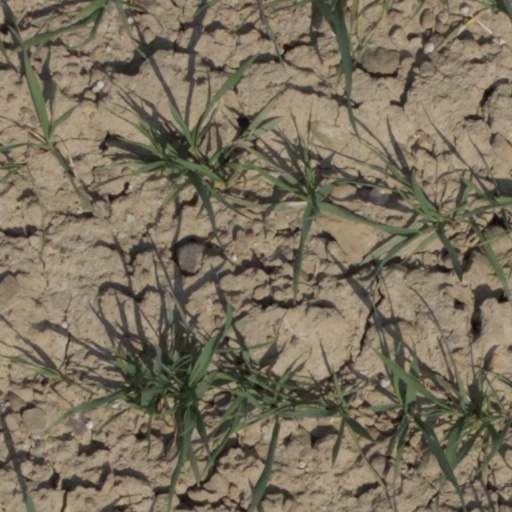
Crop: wheat